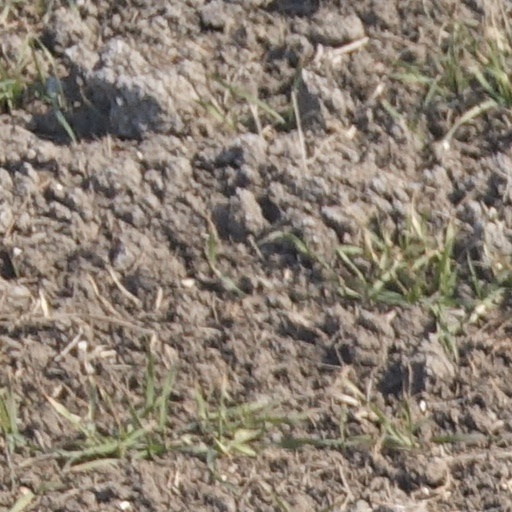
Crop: wheat